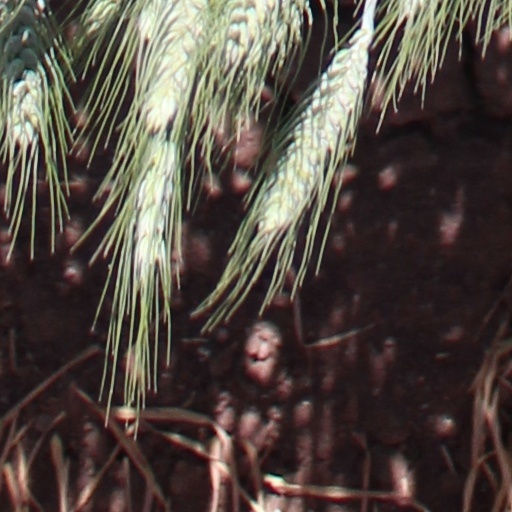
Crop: wheat